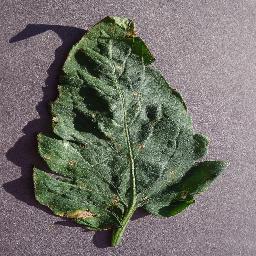
Label: Tomato___Target_Spot